Bosque

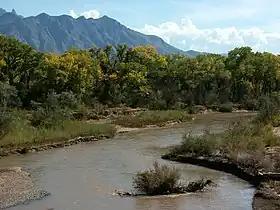
Bosque on the Rio Grande near Bernalillo, New Mexico

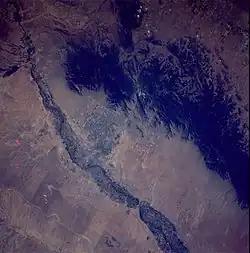
NASA image of Albuquerque, New Mexico showing the green bosque area surrounding the Rio Grande

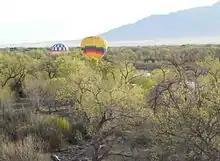
Ballooning through the bosque near the Rio Grande.

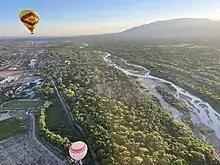
View of the middle Rio Grande bosque near Albuquerque, New Mexico from hot air balloon

A bosque is a type of gallery forest habitat found along the riparian flood plains of streams, river banks, and lakes. It derives its name from the Spanish word for "forest", pronounced .